Chase Me

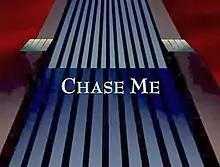
Title screen

Chase Me is a 2003 American animated superhero short film based on "The New Batman Adventures" (1997-1999). The film was released as a bonus feature on the DVD for "" in the U.S. on October 21, 2003, and was produced by Warner Bros. Animation.